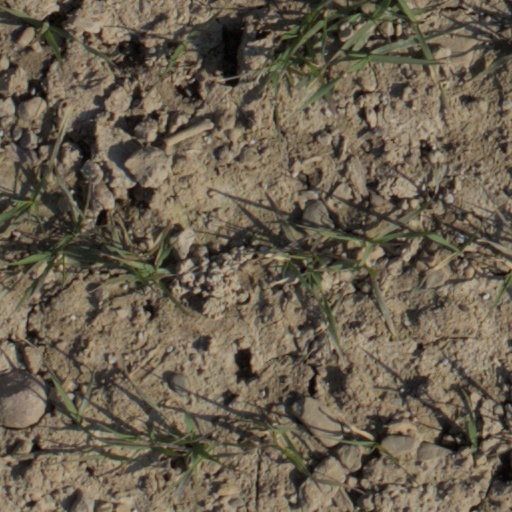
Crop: wheat